São Clemente (Loulé)

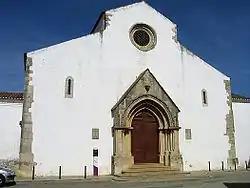

São Clemente is a Portuguese civil parish ("freguesia") in the municipality of Loulé.